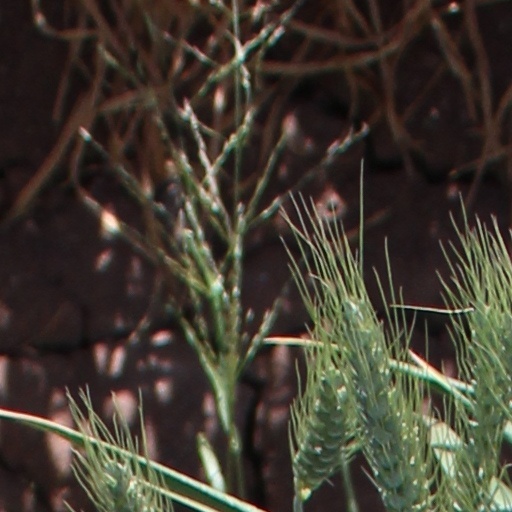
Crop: wheat